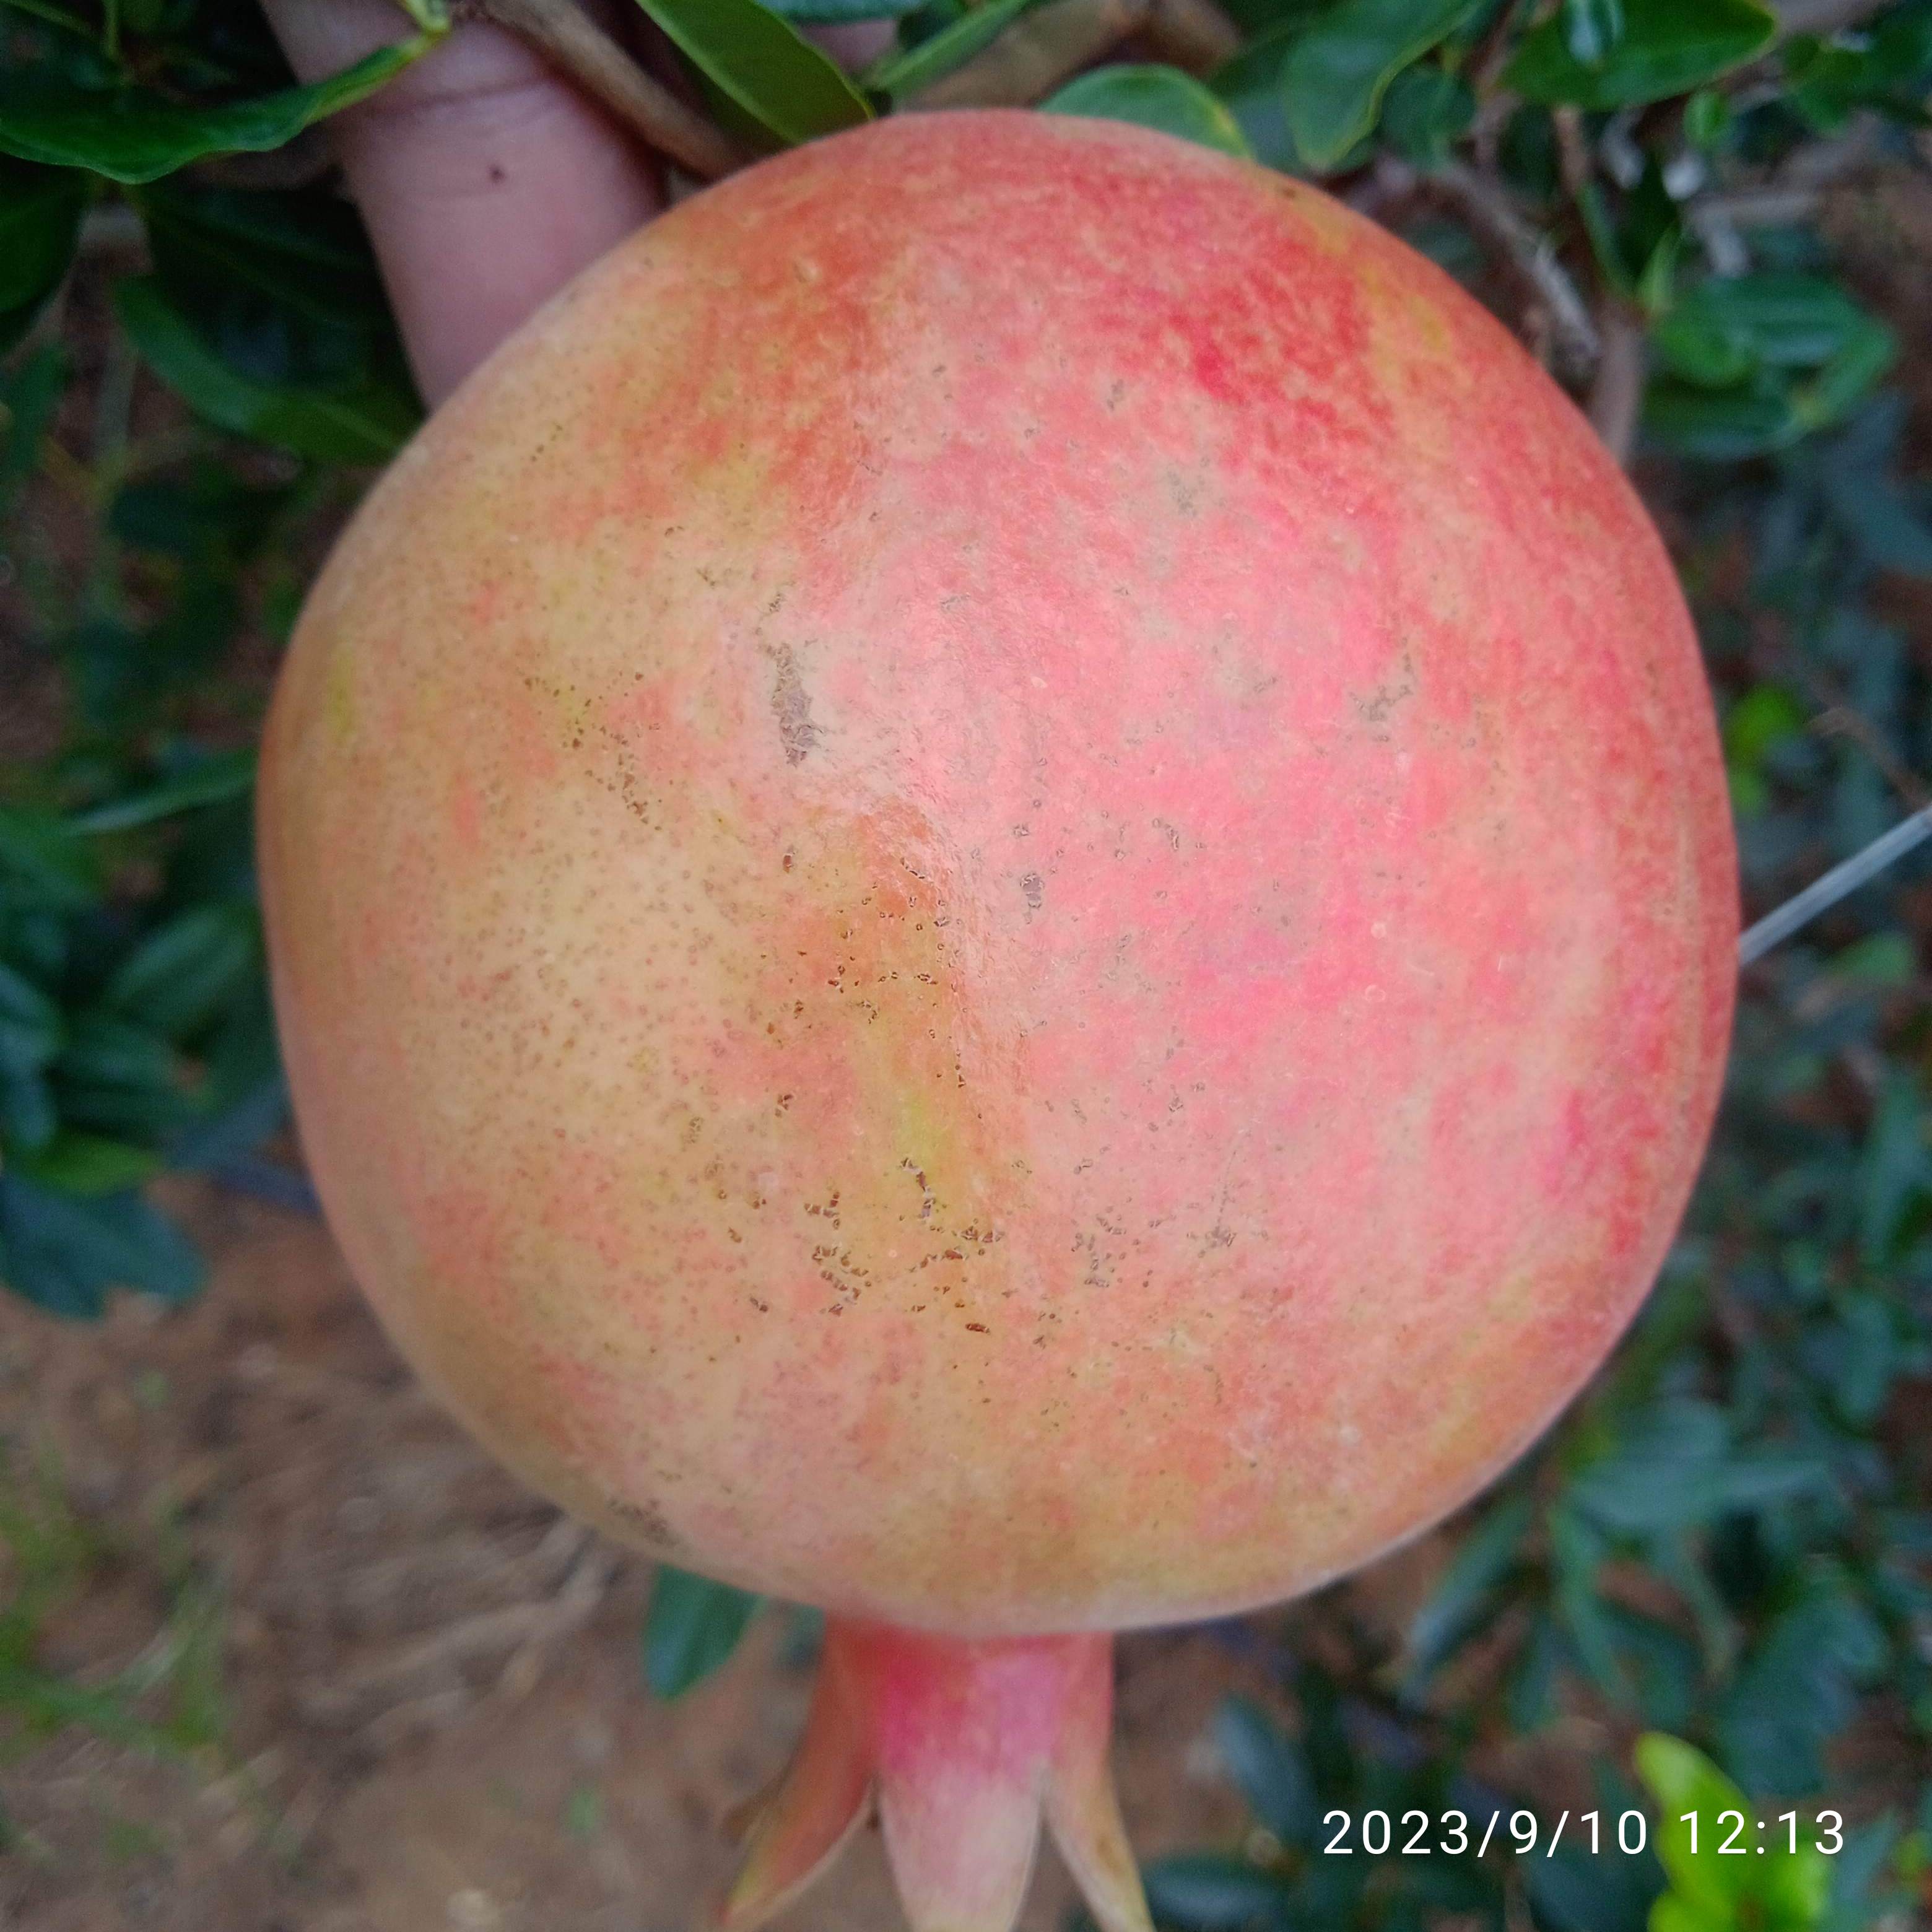
Label: Healthy